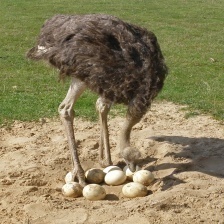
Species: OSTRICH
Scientific name: STRUTHIO CAMELUS